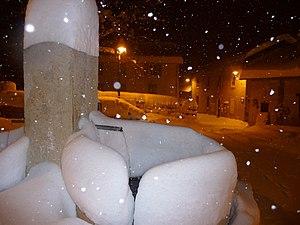
Neige et nuit à Fontrabiouse
Fontrabiouse est une commune française située dans le département des Pyrénées-Orientales, en région Occitanie.